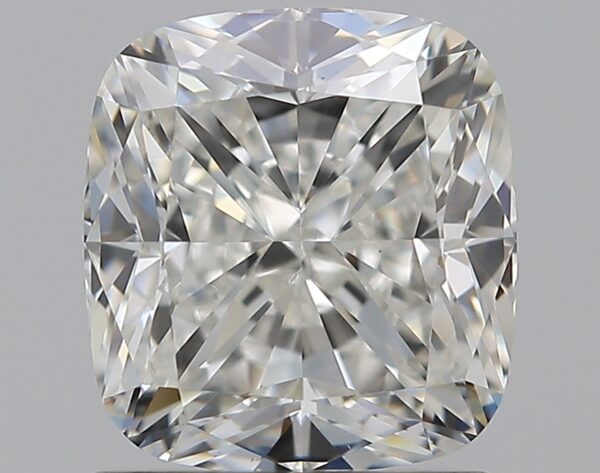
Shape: cushion
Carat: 1.4
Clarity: VS1
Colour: H
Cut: VG
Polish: EX
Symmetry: VG
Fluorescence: N
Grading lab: GIA
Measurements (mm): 6.38 x 5.91 x 4.23